Body identification

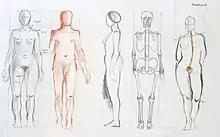
Human body proportions

Anthropometry involves examining the size, weight and dimensions of a body. Analysis of the physical aspects can facilitate possible identification before any further scientific procedures take place. This can reduce unnecessary expenses spent on scientific technology. If the results from anthropometric testing are not sufficient, these scientific methods will be employed to increase the accuracy of their identification process.